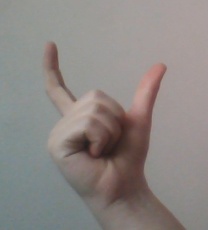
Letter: nun